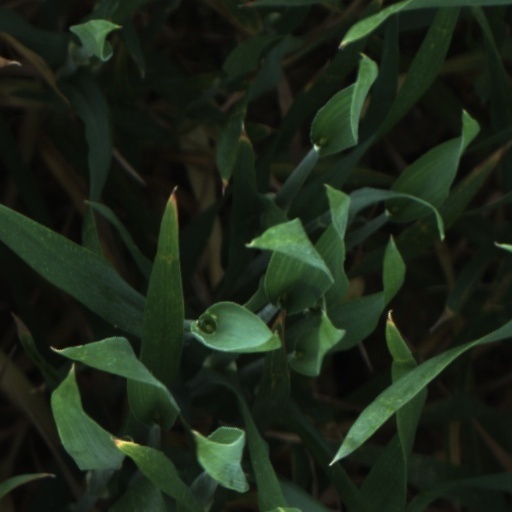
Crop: wheat